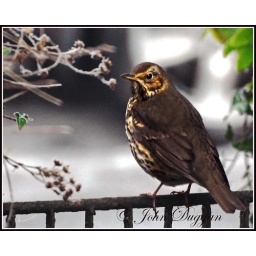
Shot thro my kitchen window at 300mm, ISO 1250, 1/80 sec, cropped and re worked in Photoshop ,